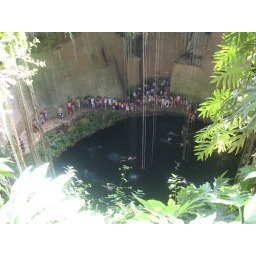
Under ground river in Mexico